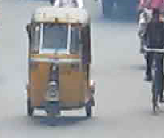
Vehicle type: Auto Rickshaws